Ernest Ingersoll

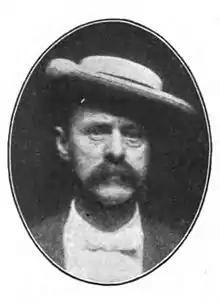
Portrait of Ernest Ingersoll (no later than 1906)

Ernest Ingersoll (March 13, 1852 – November 13, 1946) was an American naturalist, writer and explorer.